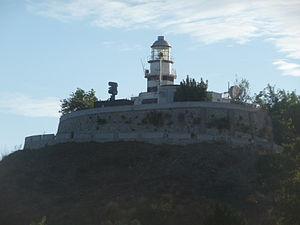
Le phare de Punta Stilo est un phare actif situé sur le territoire de la commune de Monasterace, dans la région de Calabre en Italie. Il est géré par la Marina Militare.
Punta Stilo ou Cap Stilo est un cap italien situé à Monasterace, dans la province de Reggio de Calabre, dans le sud de l'Italie.